Plaza para todos de Maracaibo

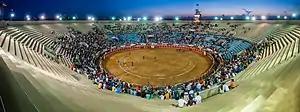
Plaza para todos de Maracaibo

Plaza para Todos de Maracaibo is a stadium in Maracaibo, Venezuela. It was used for bull fighting until 2017 when the government of Maracaibo prohibited that activity due to being considered animal cruelty. The venue holds 15,000 people and was built in 1972.